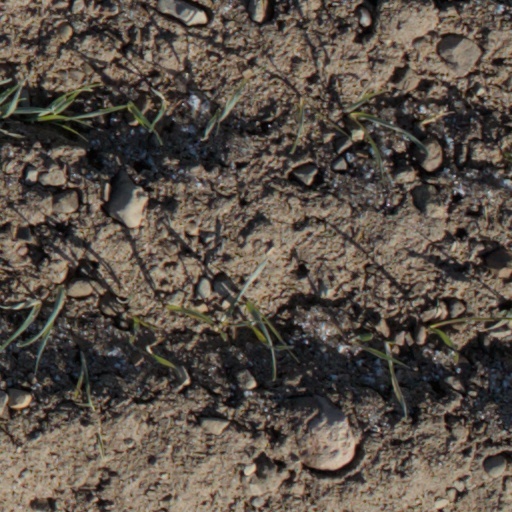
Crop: wheat